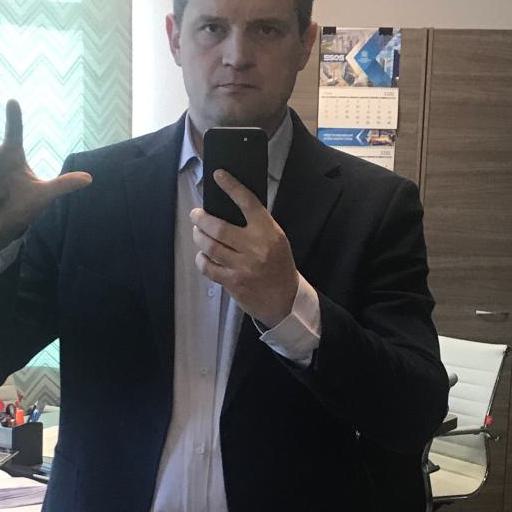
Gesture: no_gesture